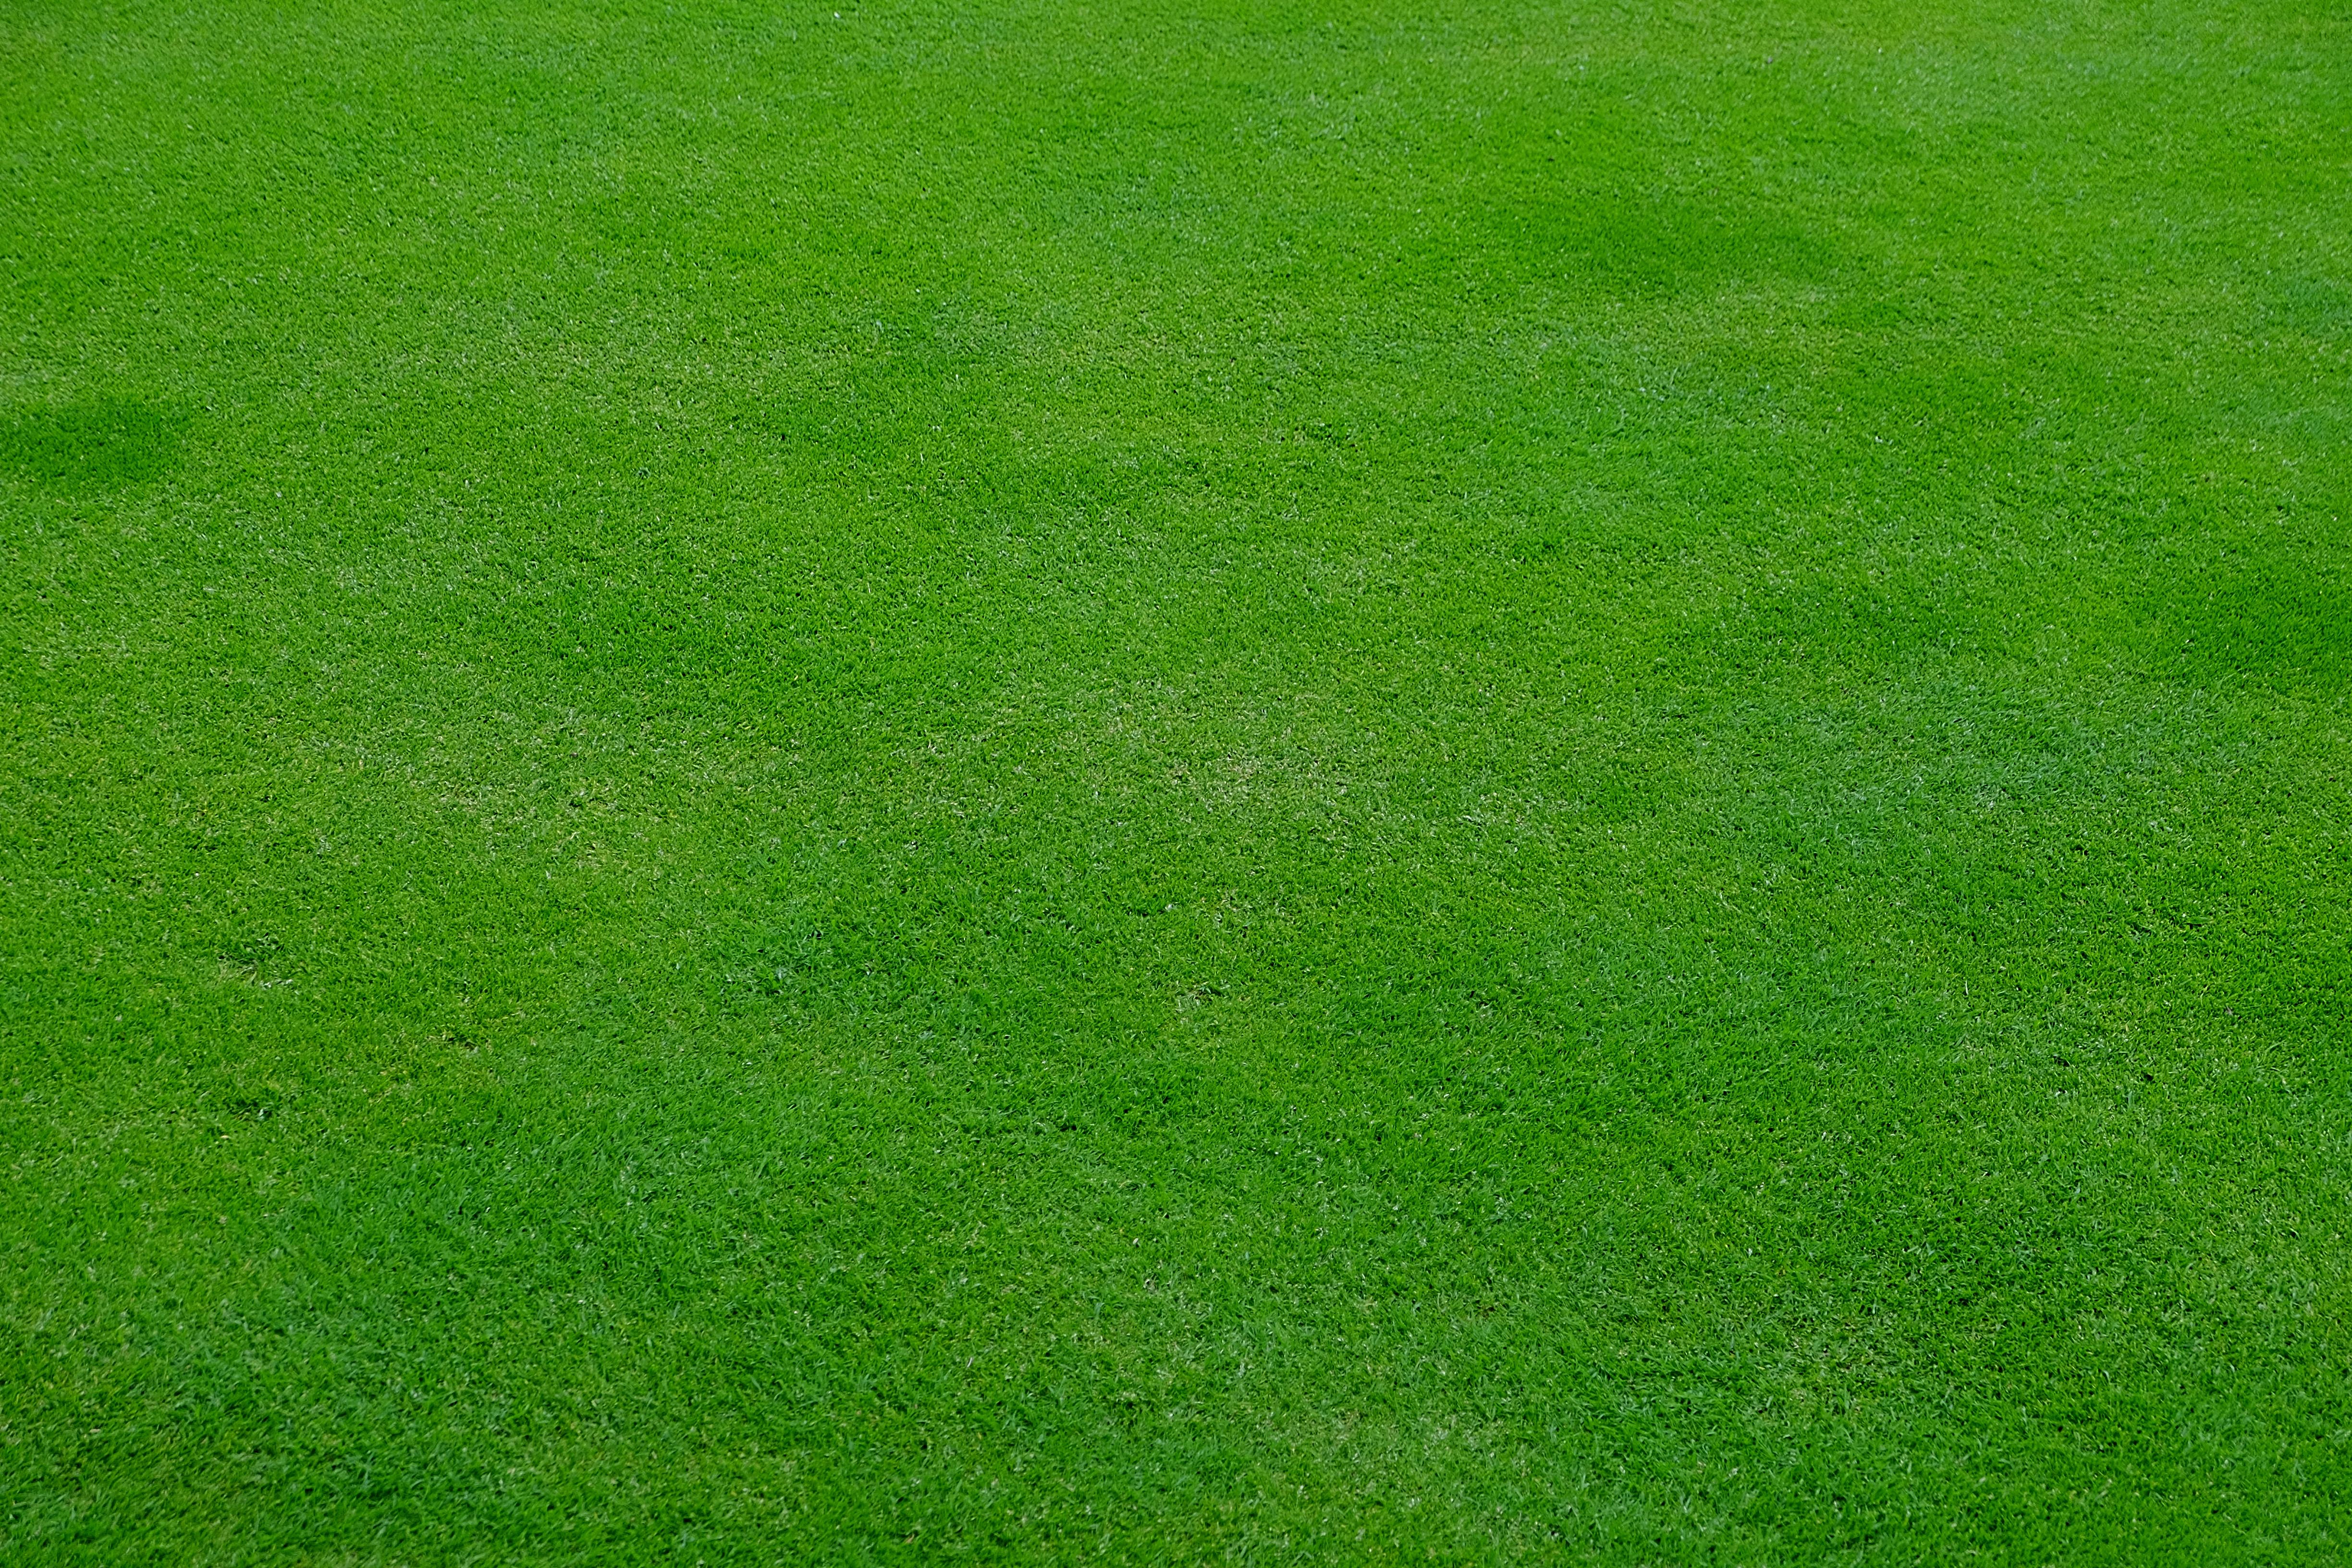
grass, plant, field, lawn, meadow, texture, spring, green, soil, grassland, lawn mower, rush, mow, halme, flooring, artificial turf, lawn mowing, english lawn, grass family